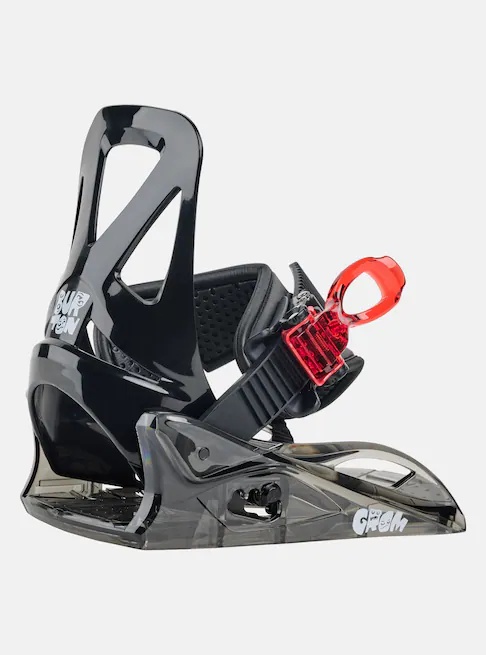
Burton - Mini Grom Disk Binding 2026 - Black
Toddlers' Snowboard Binding. Our smallest bindings with a single easy to use kid-friendly buckle. Free your little rider to strap in and cruise on their own with the kids' Burton Mini Grom Disc bindings. The single-buckle, mitten-friendly design helps kids master buckling in and enjoy the freedom of riding on their own. Soft Flexing Lightweight, soft-flexing design makes 'em kid-friendly on all levels. Easy-to-Use A single oversize buckle with our Smack-It ratchet system make for easy entry and exit. Compatibility Disc mounting system features an easy mounting plate that is compatible with all major mounting systems.
Brand: Burton
Category: Sporting Goods > Outdoor Recreation > Winter Sports & Activities > Skiing & Snowboarding > Snowboard Bindings